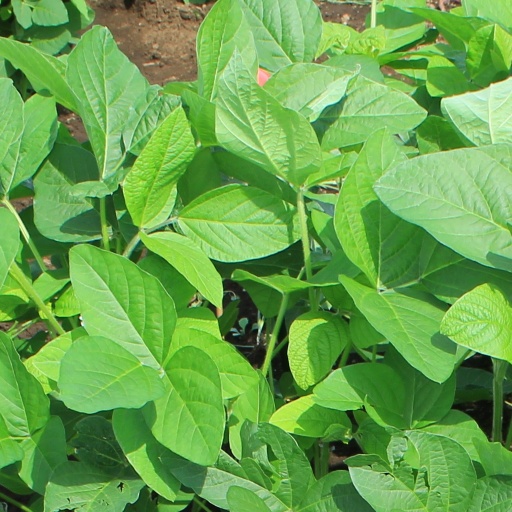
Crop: soybean